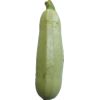
Label: Zucchini 1